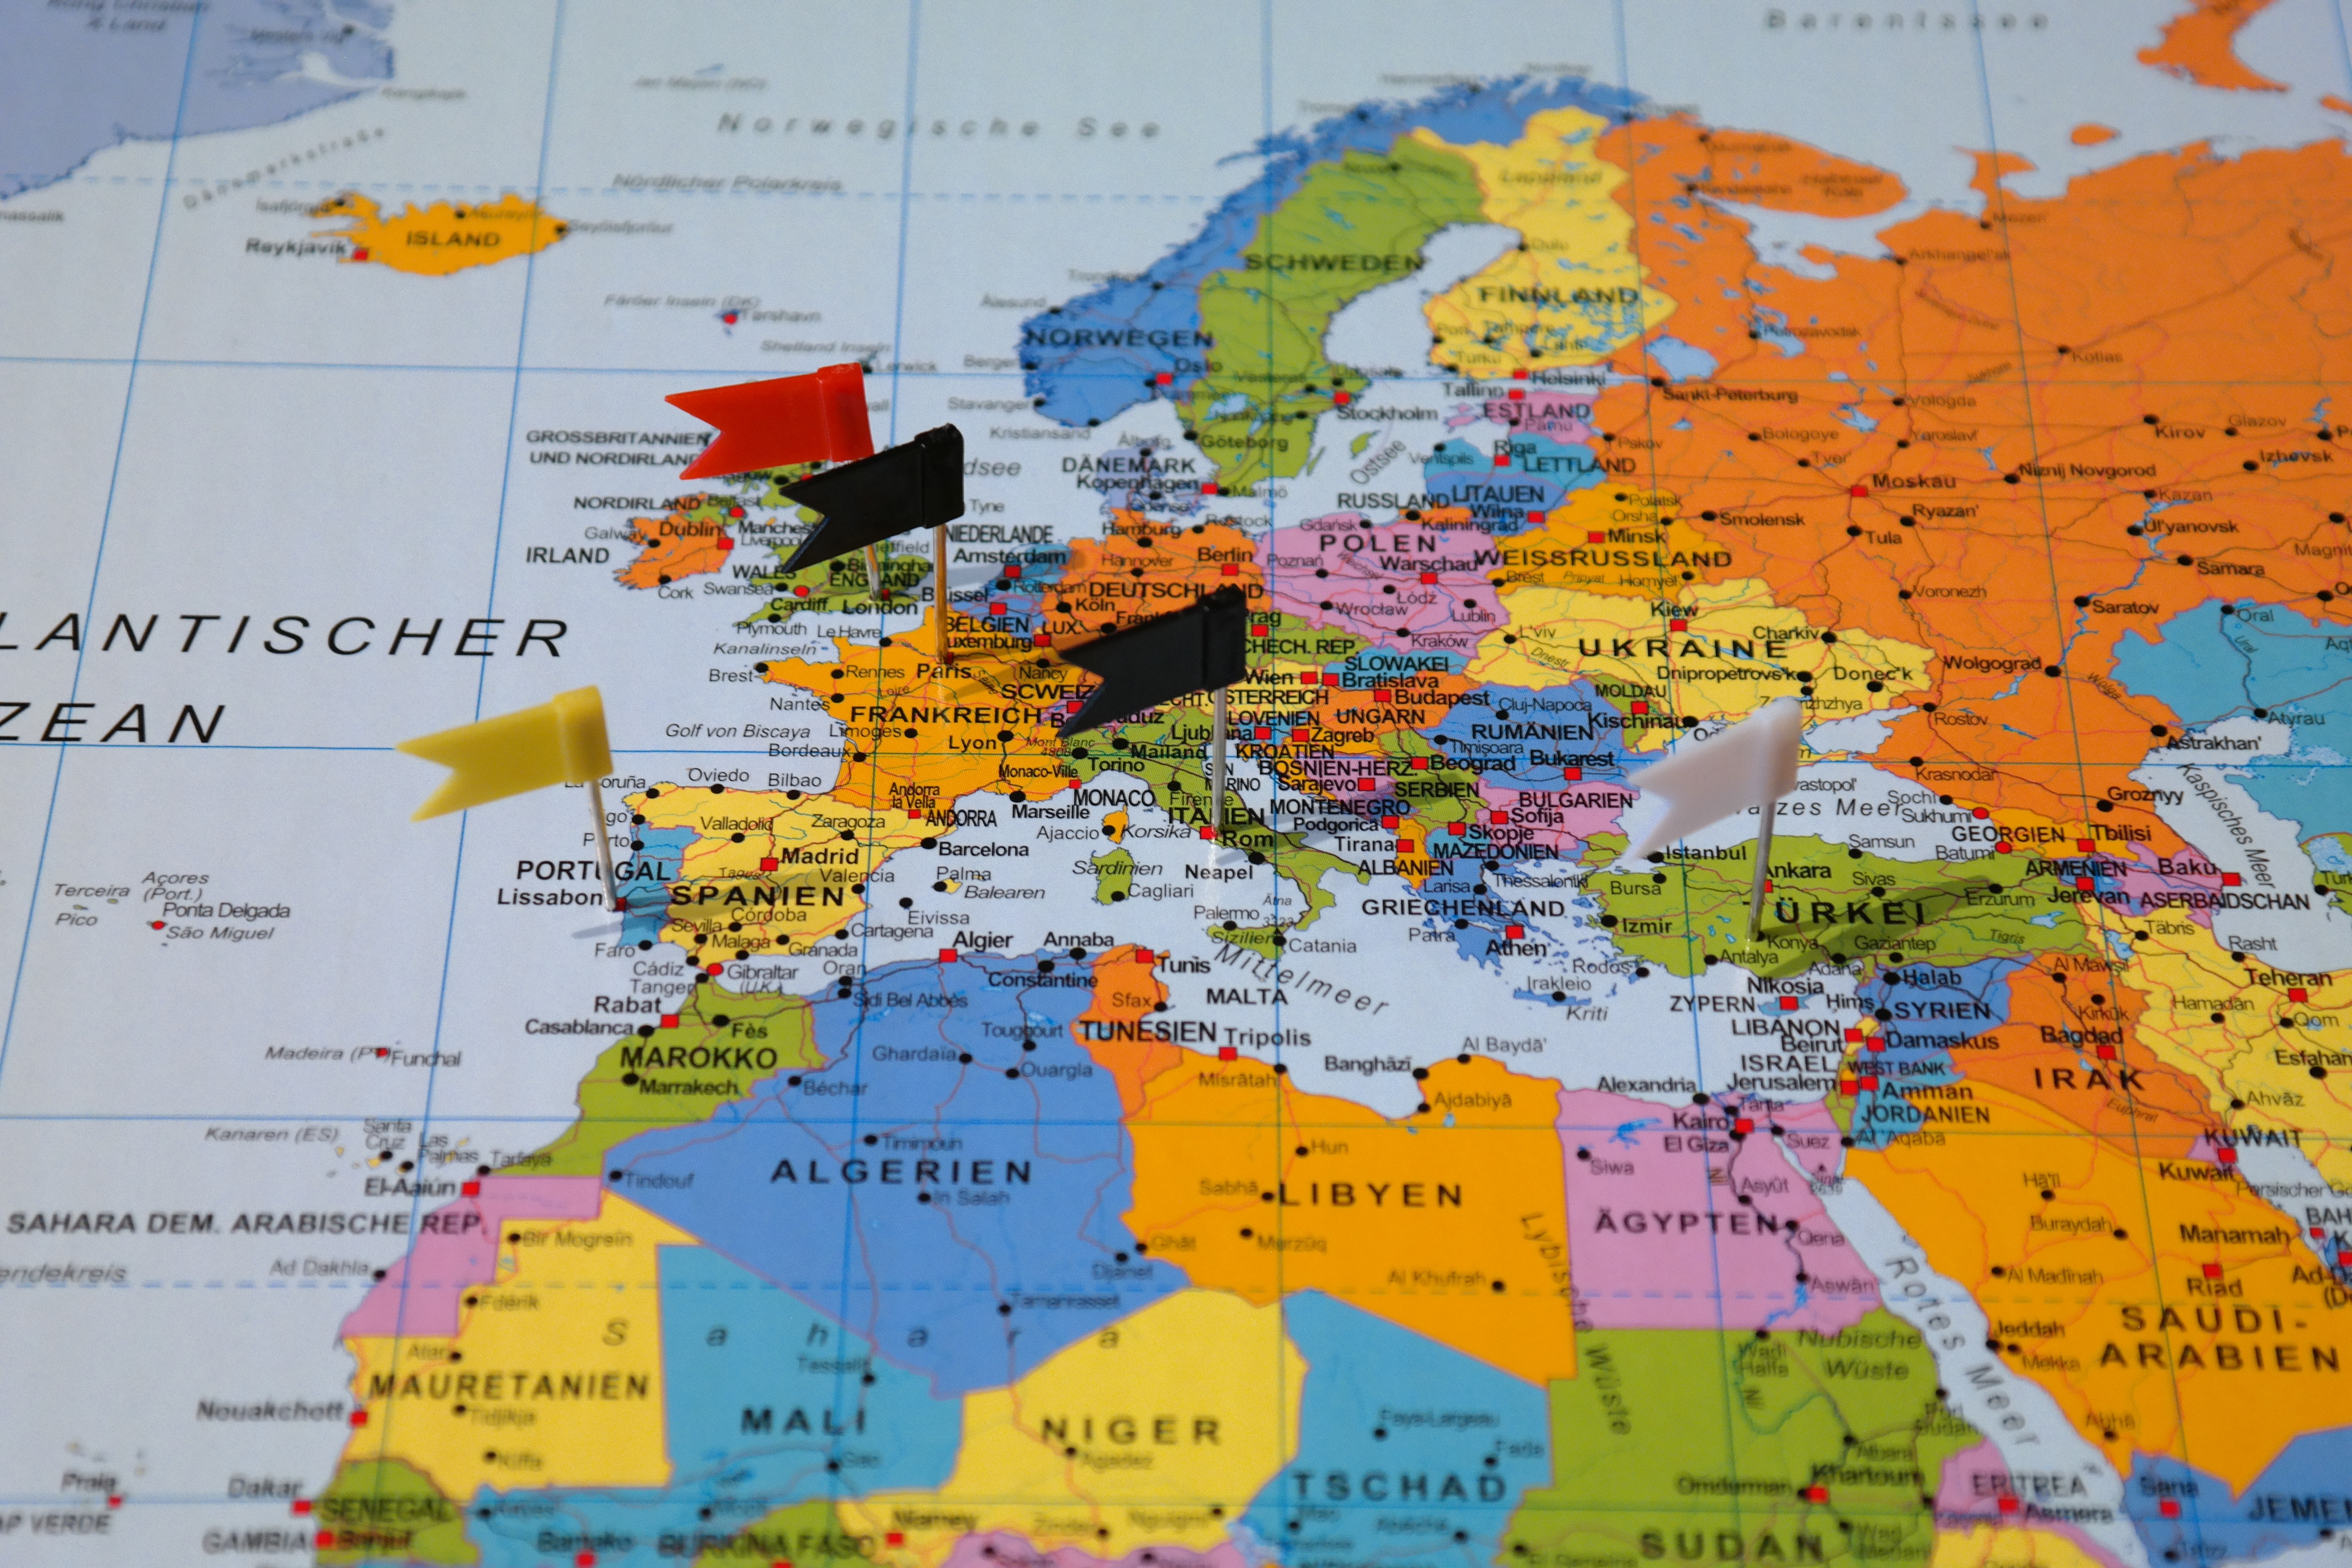
country, travel, map, world, flags, tagged, pins, tags, ecosystem, destinations, map of the world, flags and pennants